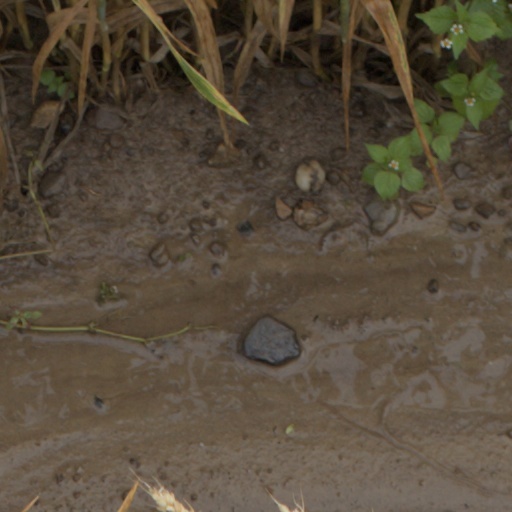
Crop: wheat